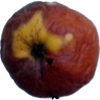
Label: apples